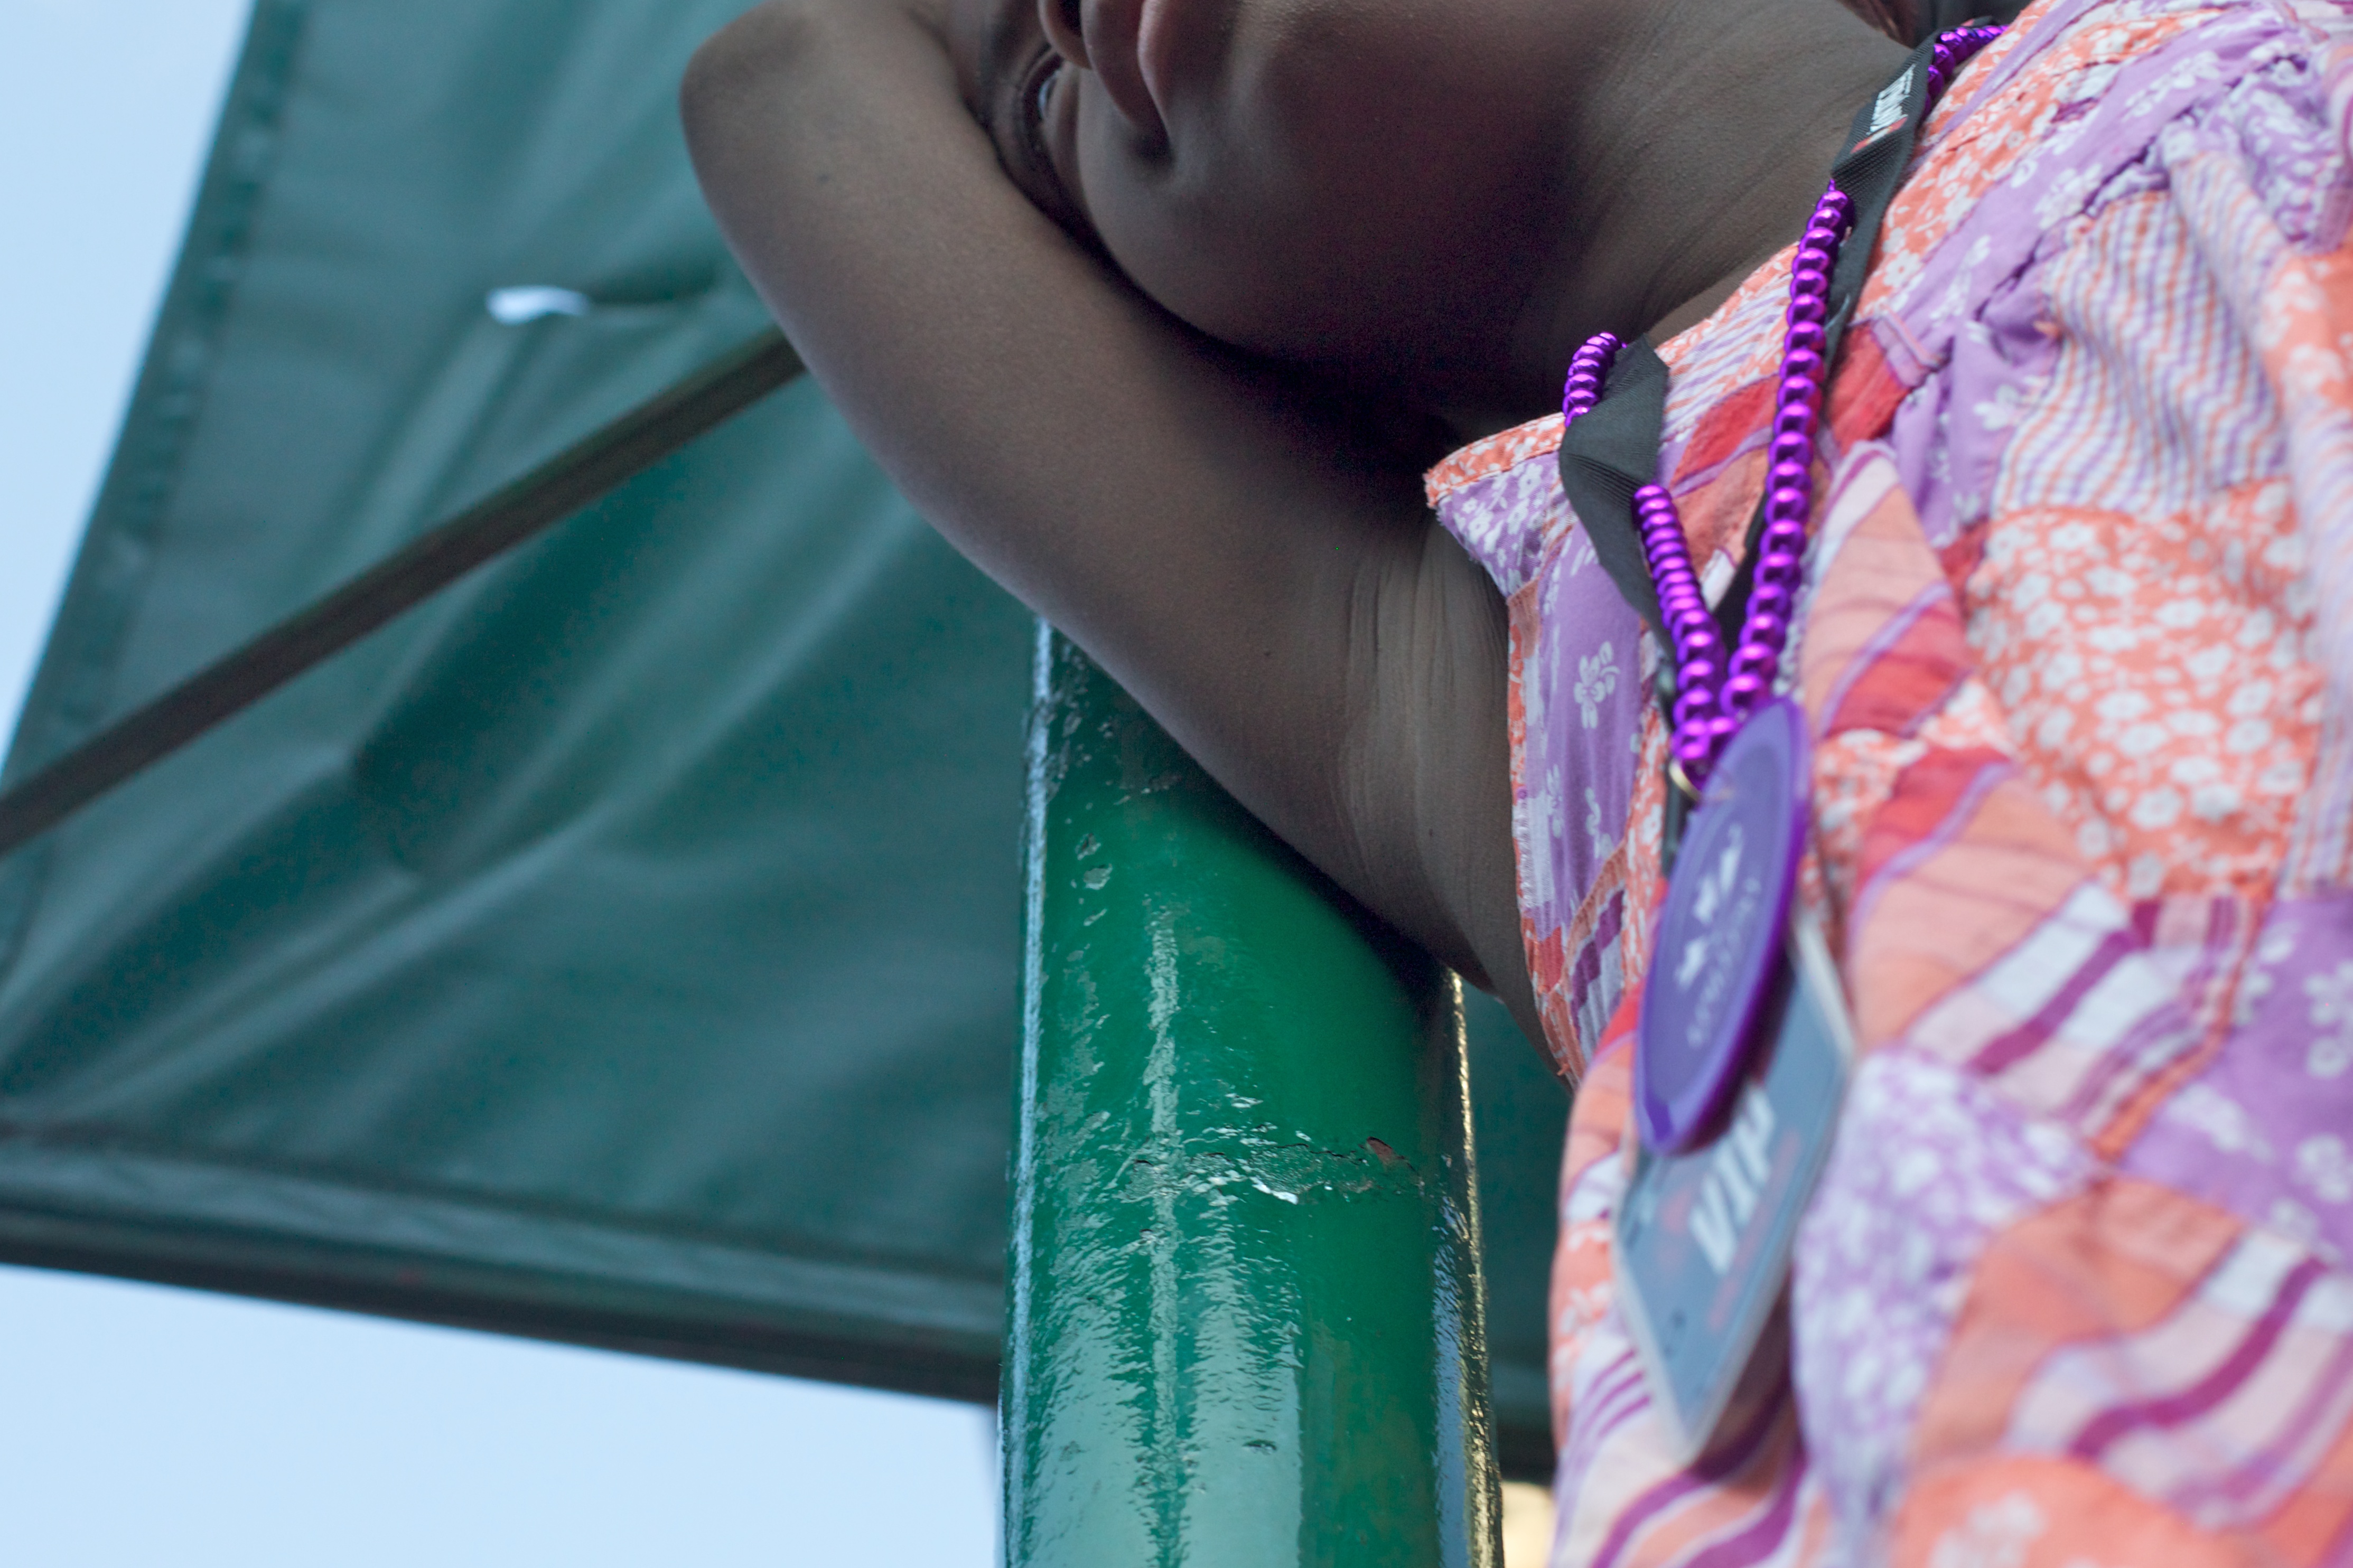
woman, spring, green, color, fashion, blue, clothing, dress, beauty, odyssey